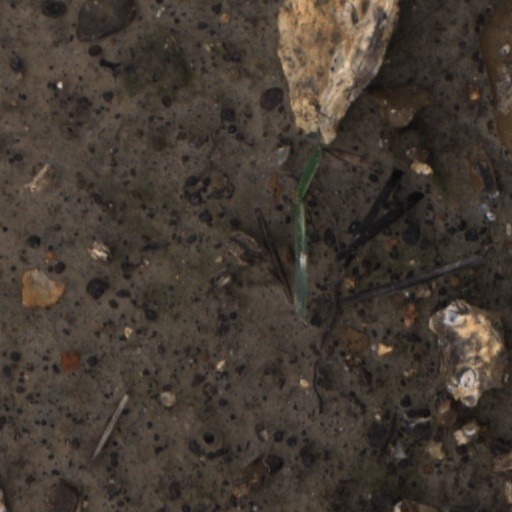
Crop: wheat